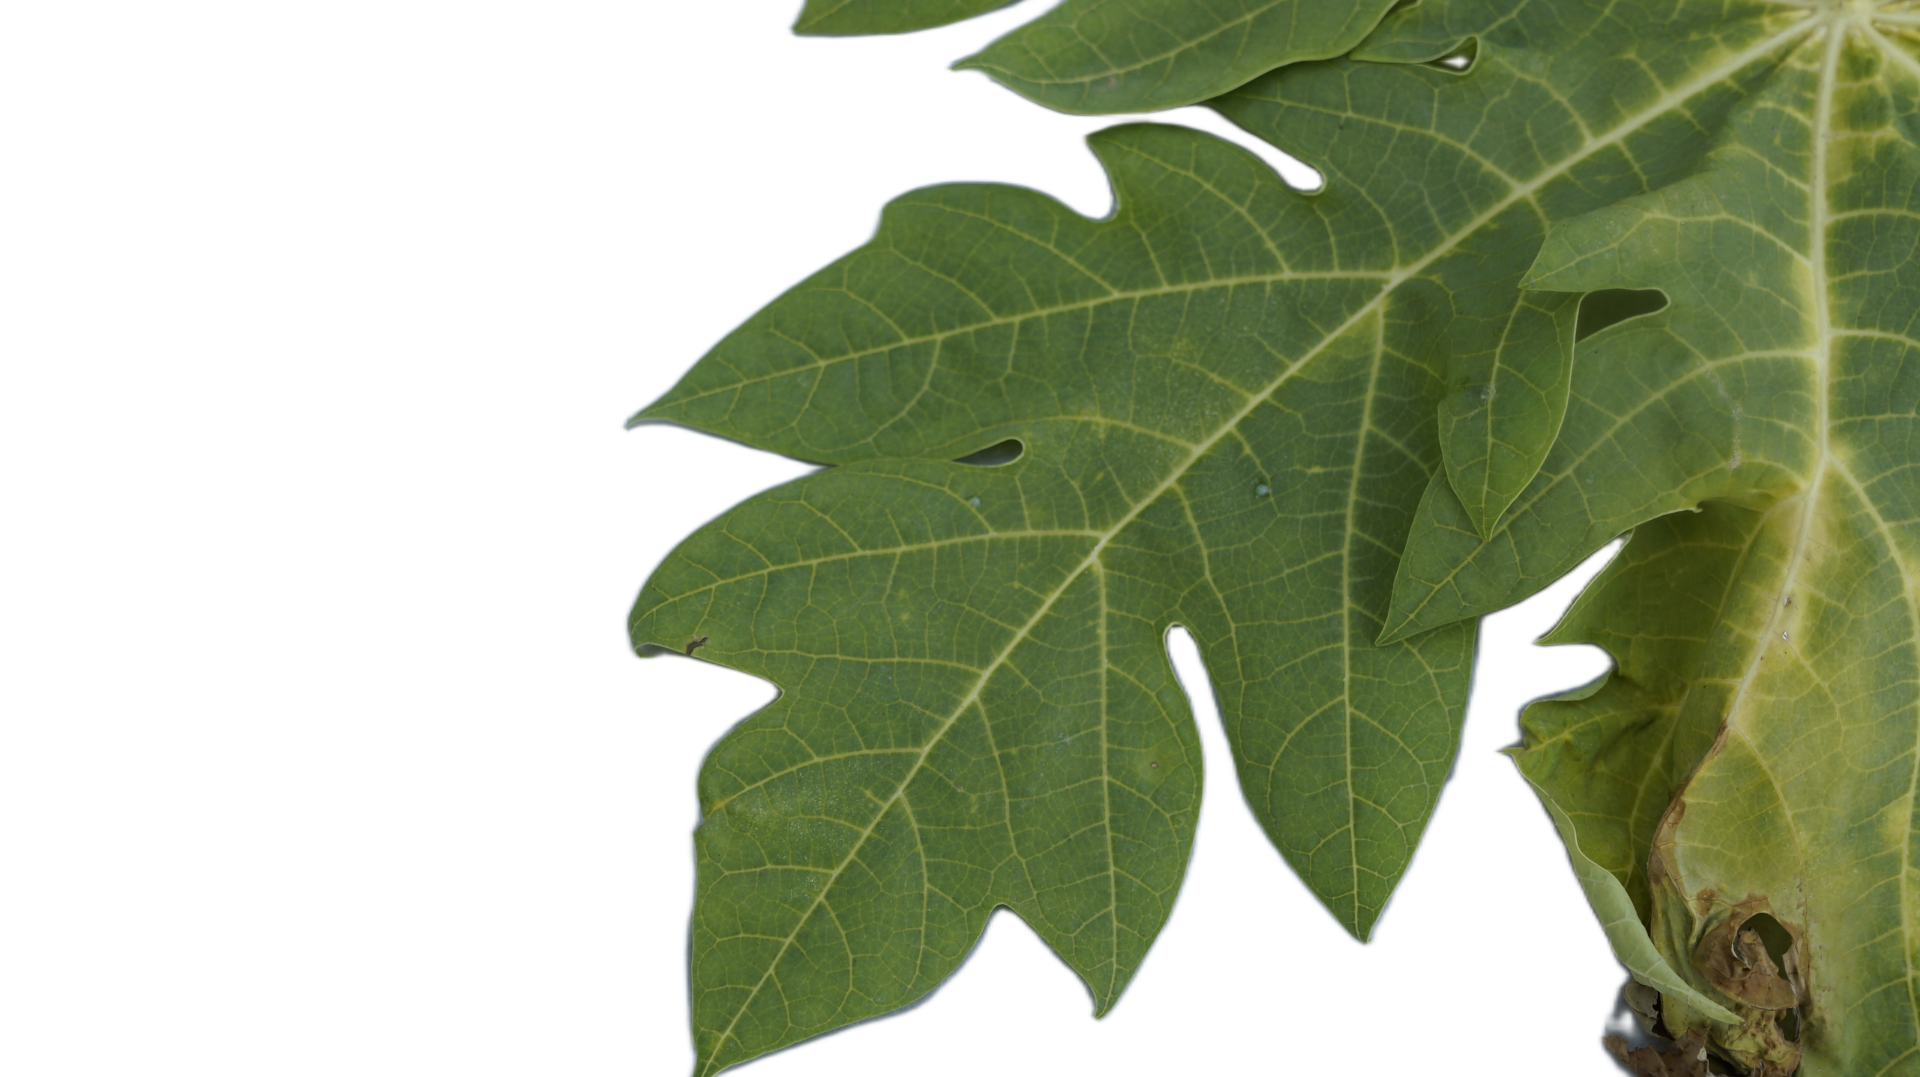
Crop: Papaya
Label: Bacterial_Blight